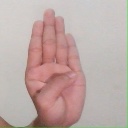
अक्षर: ब